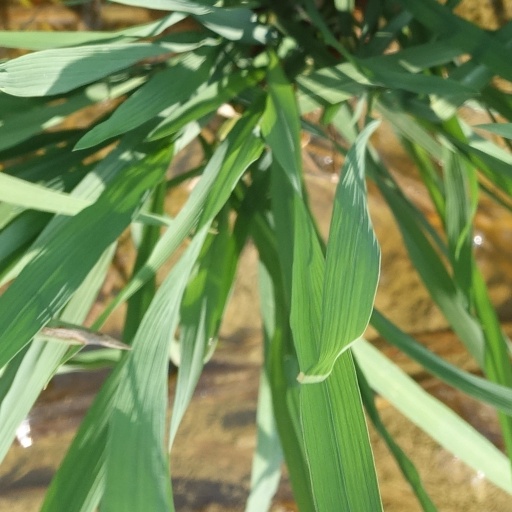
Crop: rice